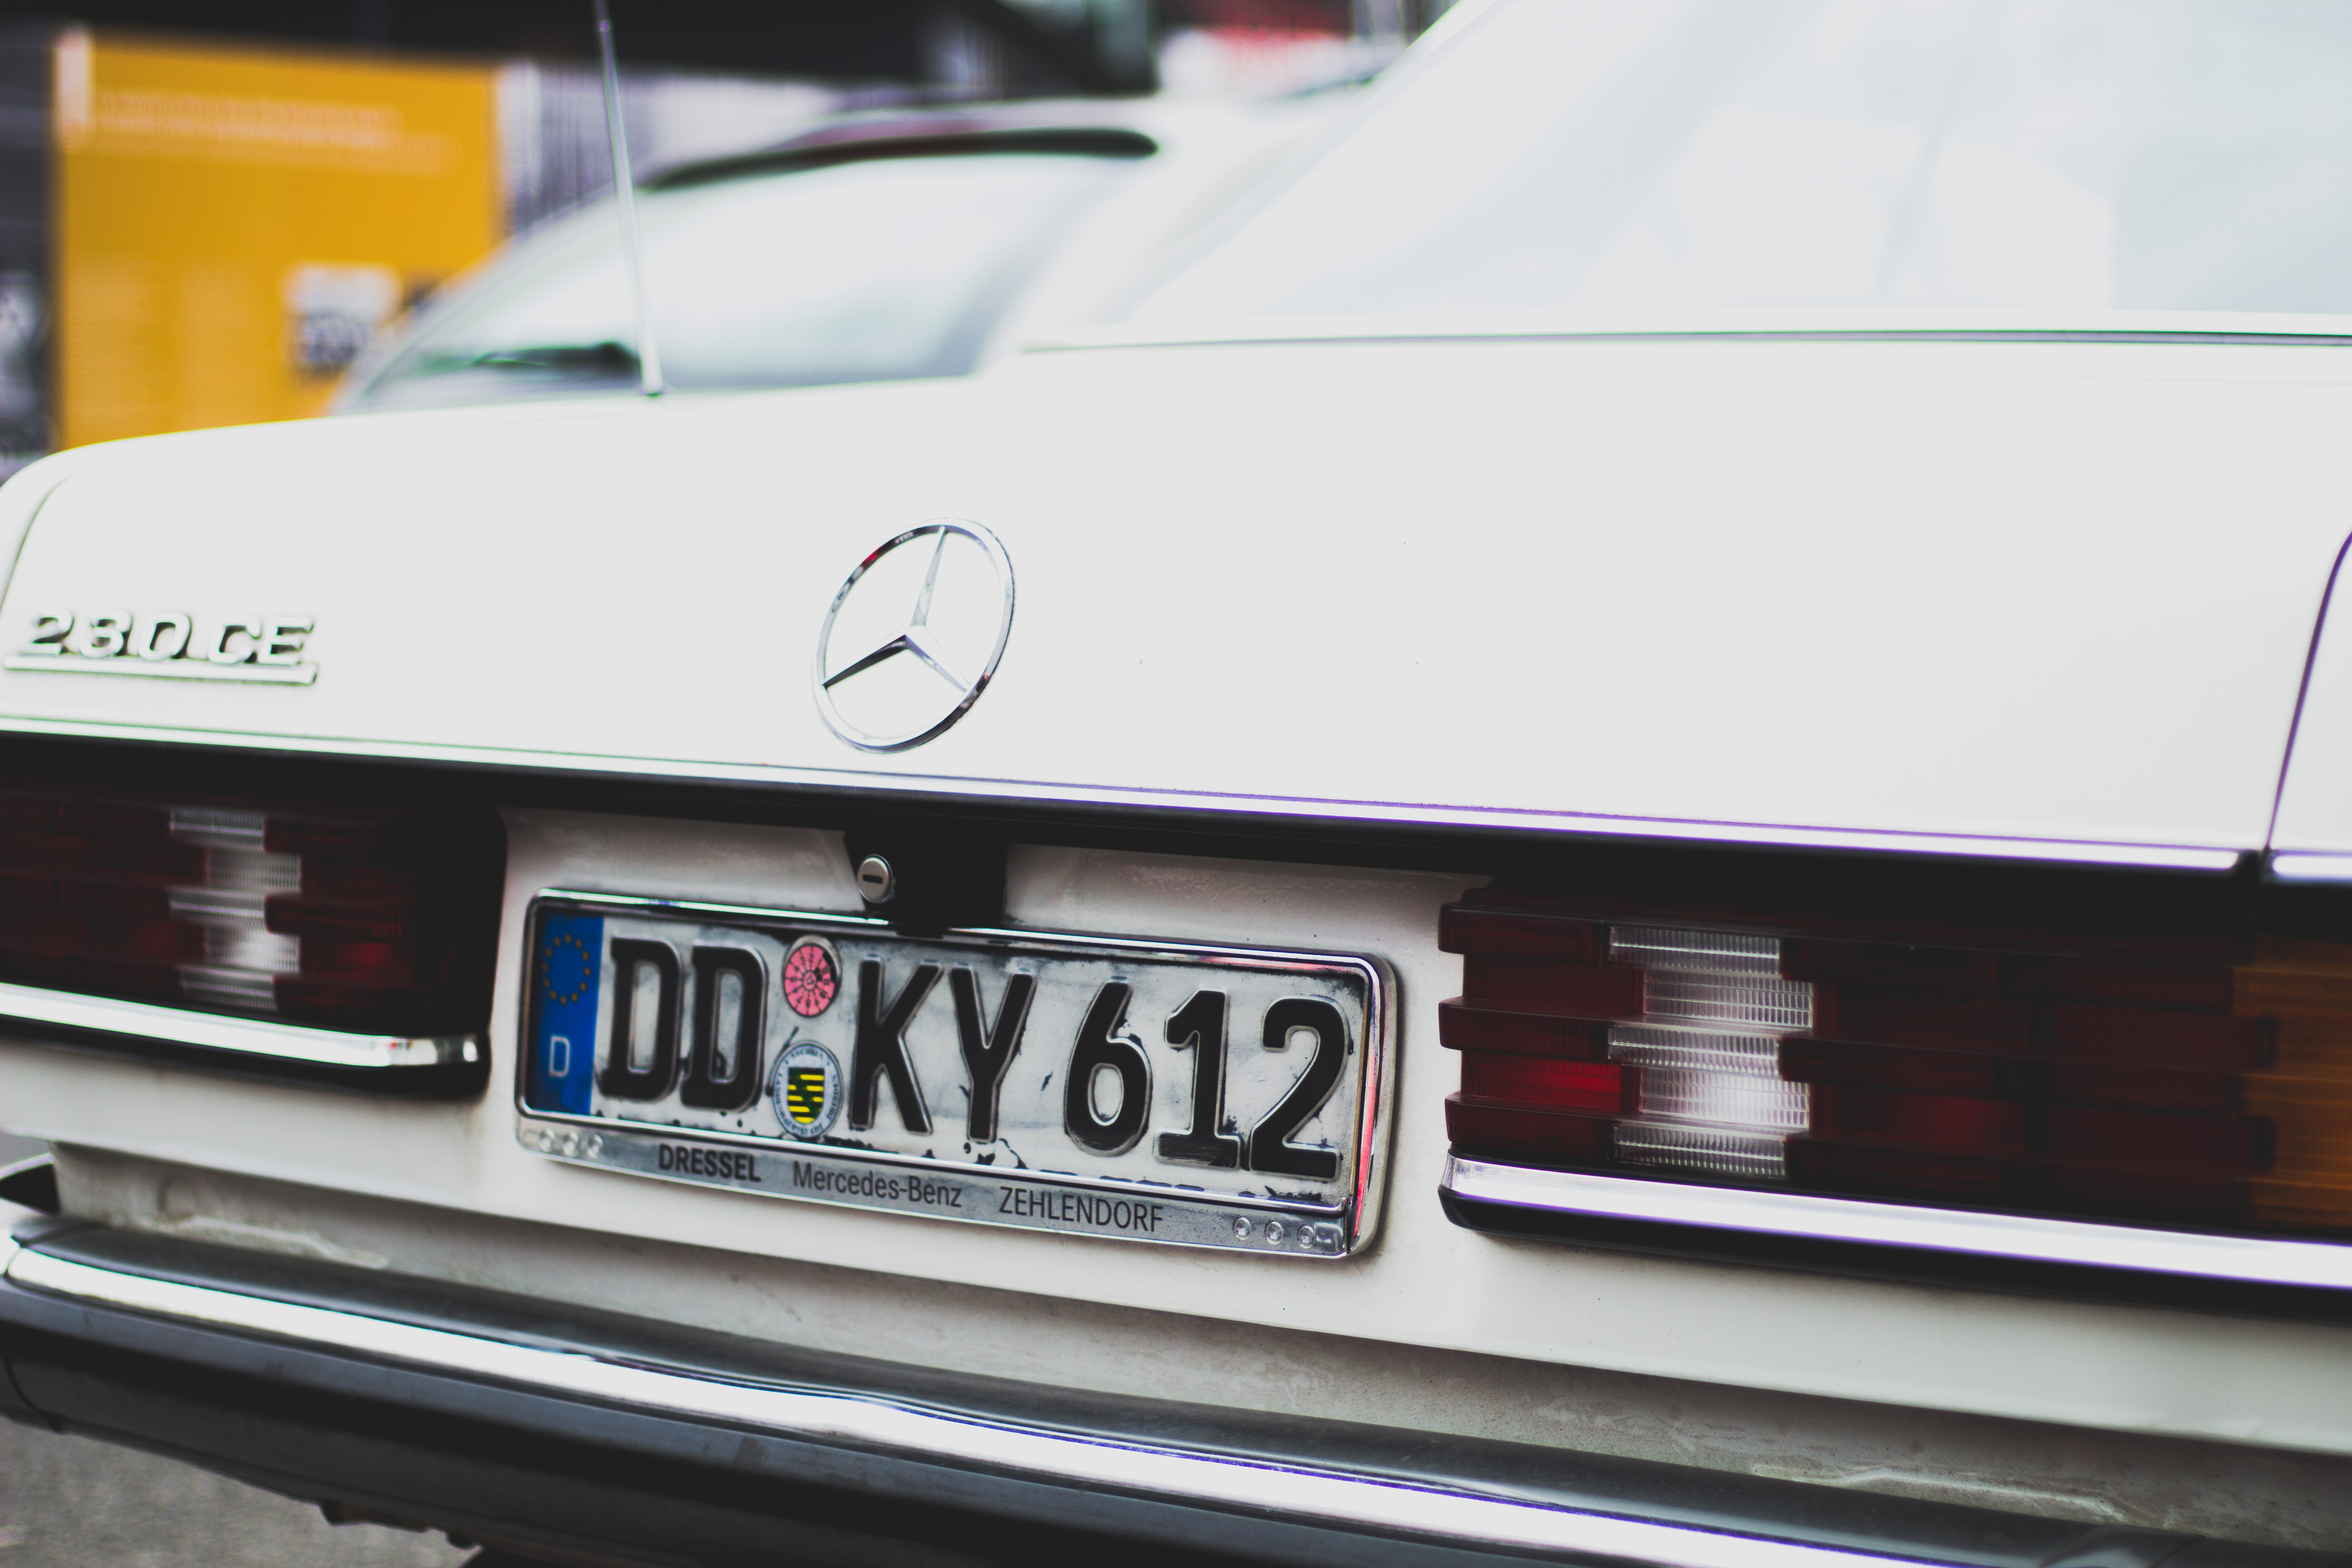
car, wheel, number, vehicle, plate, auto, motor vehicle, vintage car, bumper, classic, mercedes benz, licence, antique car, auto show, land vehicle, automobile make, automotive exterior, automotive design, luxury vehicle, performance car, vehicle registration plate